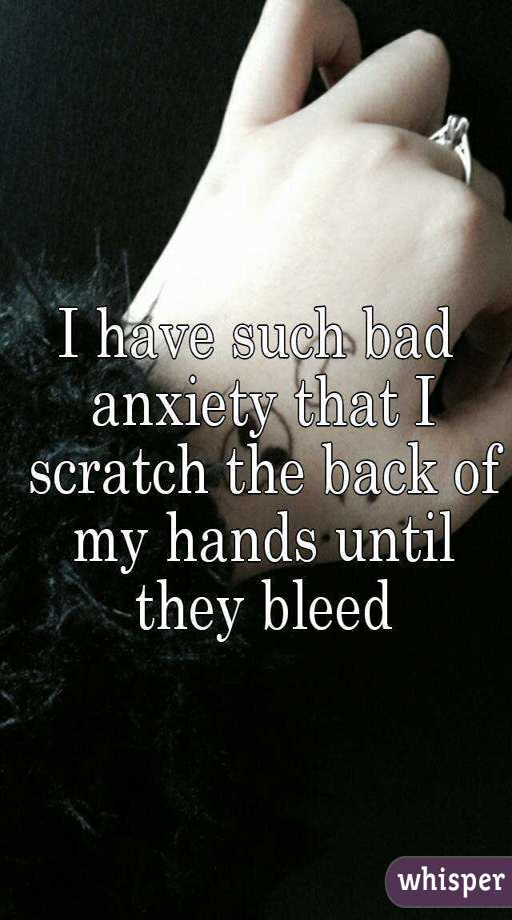
i have such bad anxiety that i scratch the back of my hands until they bleed